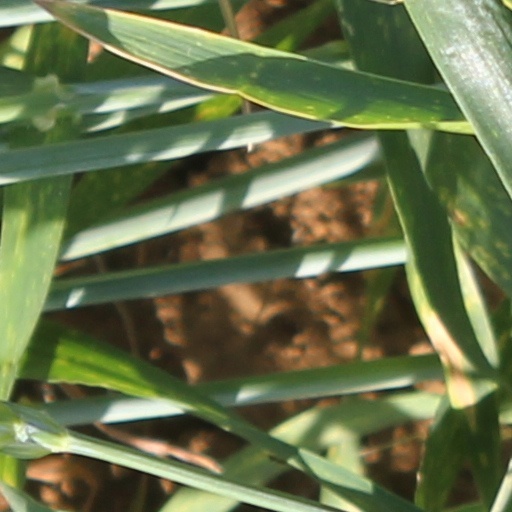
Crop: wheat